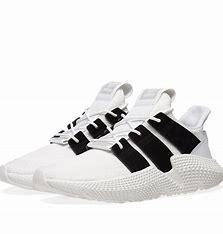
Brand: Adidas
Model: Prophere